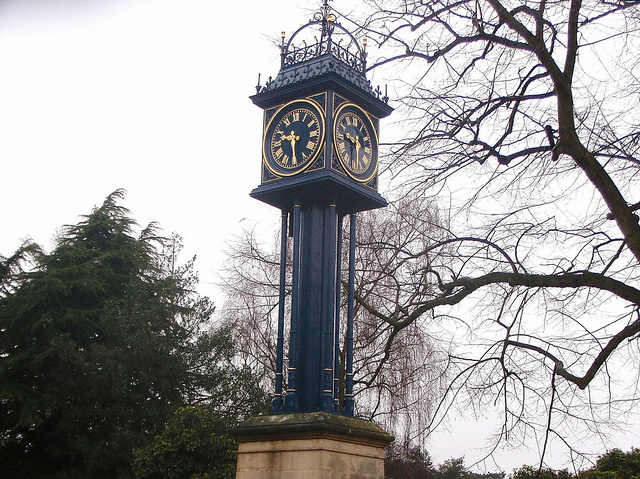
user: Given an image and a question. Answer the question in a short answer. Question: The number on this clock face are known as what type of numerals? Short Answer:
assistant: roman